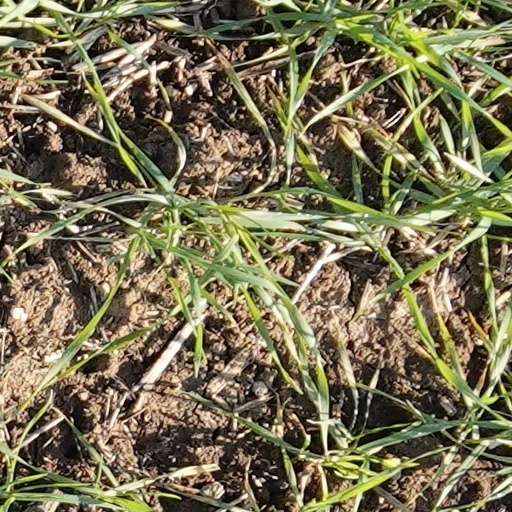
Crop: wheat